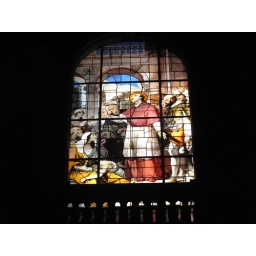
Stained glass windows in the Duomo